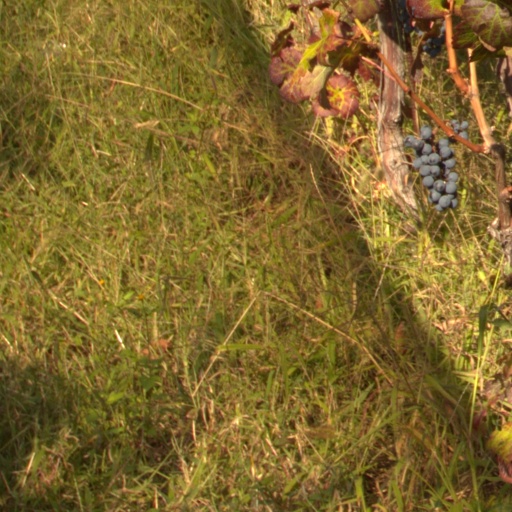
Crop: grape